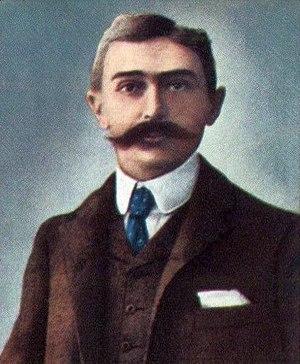
L’organisation du sport en France repose sur de nombreux acteurs publics et privés. Au niveau national, l'État joue un rôle de coordination, de contrôle et de soutien notamment à travers le ministère chargé des sports et les établissements publics qui en relèvent, tandis que le Comité national olympique et sportif français représente le mouvement sportif. Toutefois, pour des raisons pratiques, il ne peut se charger lui-même de tout ce qui concerne le sport : la diversité des pratiques, des publics, des intervenants, des sites et des situations rendrait la tâche impossible. Il s'appuie donc sur des structures existantes et, si nécessaire, en suscite la création, comme pour les commissions spéciales.